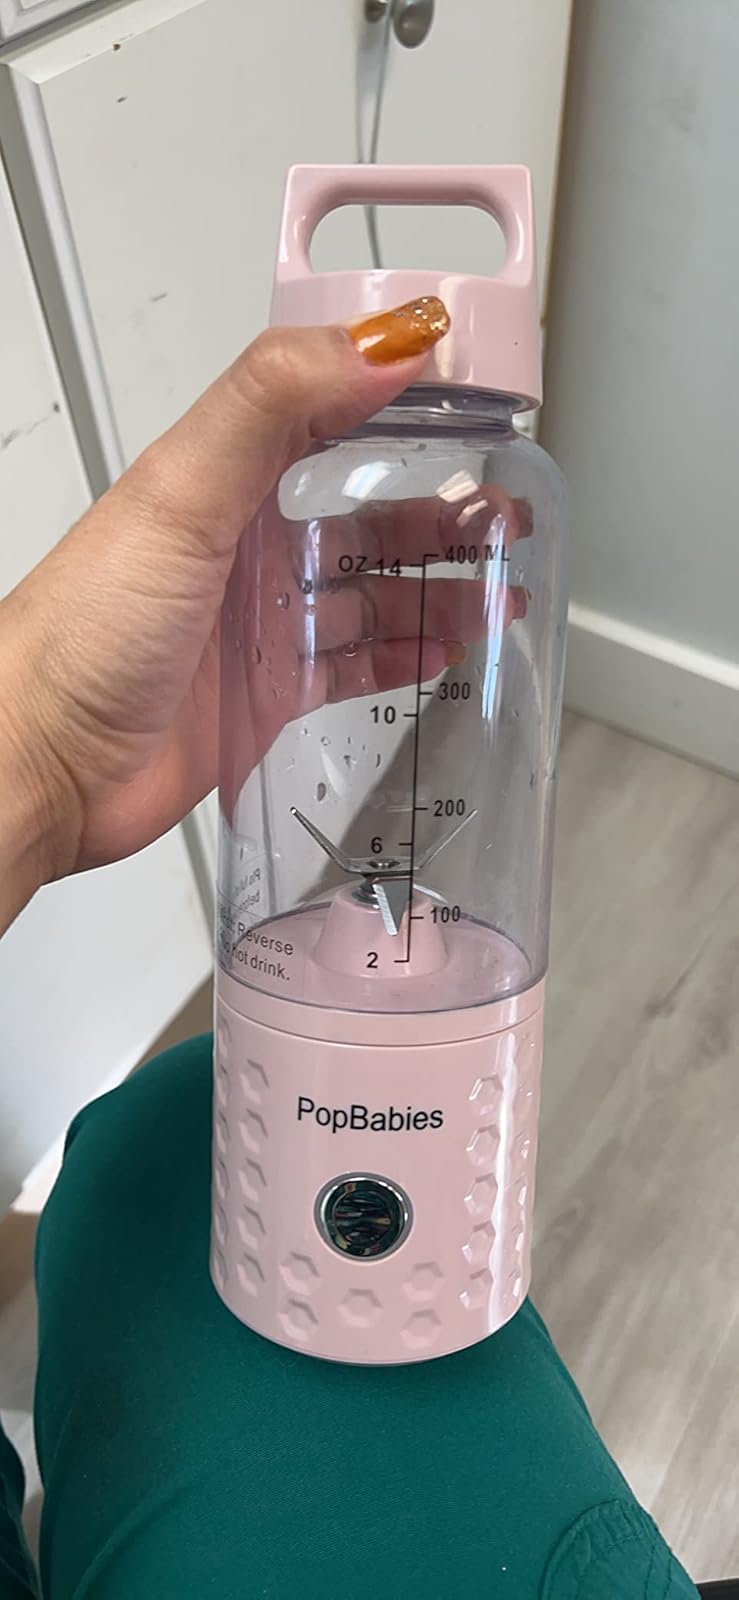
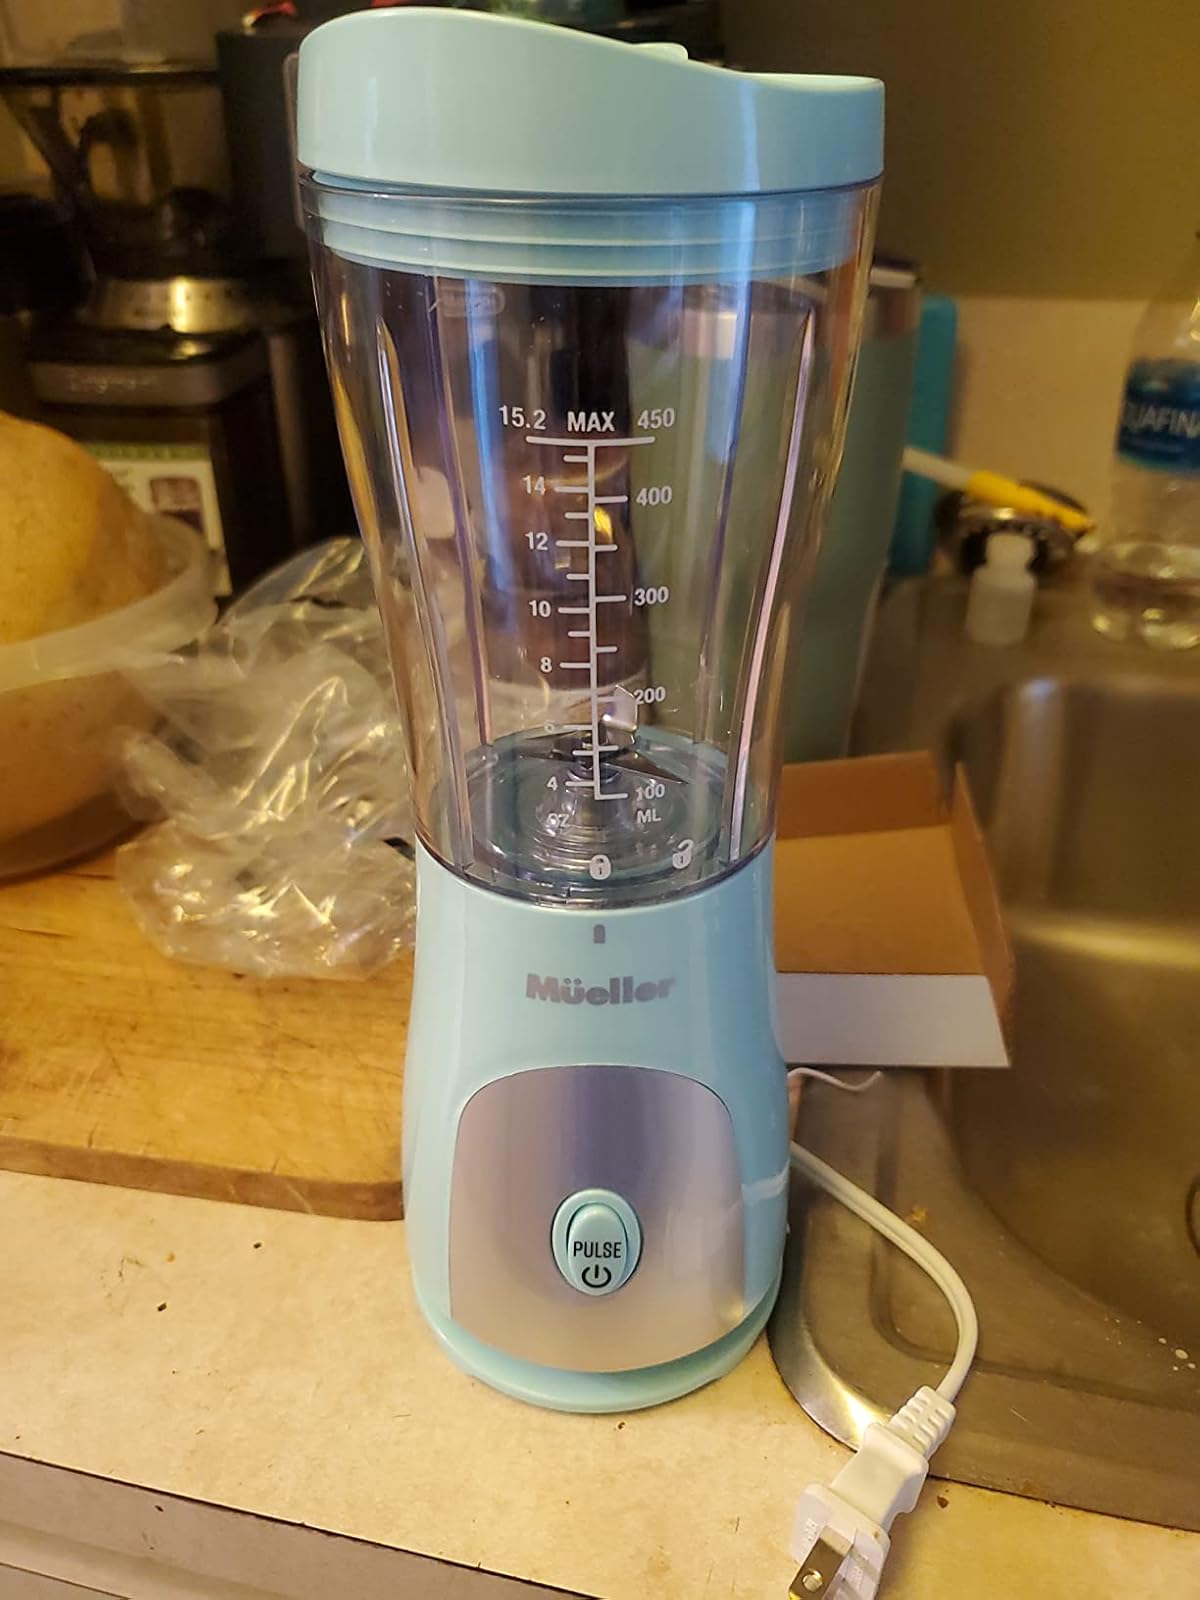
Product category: items_blender
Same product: no